Palacio de Recreación y Deportes

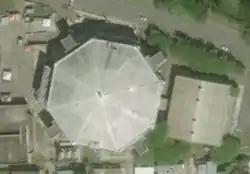

The Palacio de Recreación y Deportes German Wilkins Vélez Ramírez is a coliseum located in the city of Mayagüez, Puerto Rico. It has capacity for 5,500 spectators. It was remodeled in preparation for the 2010 Central American and Caribbean Games. In March 2008, José Guillermo Rodríguez, mayor of the city, announced in a concert given by Wilkins that after the Central American and Caribbean Games the arena would have the name of Germán Wilkins Vélez Ramírez, commonly known as "Wilkins". Wilkins inaugurated the arena (not the actual coliseum) with a concert 20 years before. The arena also has an acoustic conch outside, it bears the name of another Mayagüez native Frankie Ruiz.